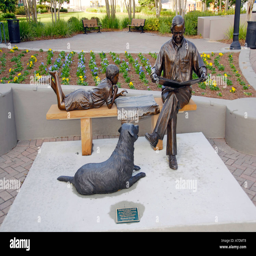
statue to commemorate the importance of literacy in building a strong community and supporting